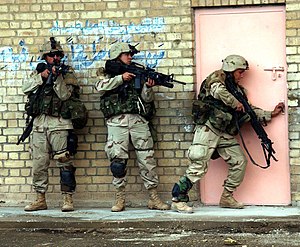
Slaget om Fallujah / Slaget
Amerikanske soldater fra 1st Cavalry Division, der støttede marineinfanteristernes angreb, gør klar til at gå ind i en bygning under kampene i Fallujah
Slaget om Fallujah var et slag der udspillede sig i den irakiske by Fallujah, hvor en amerikansk-irakisk styrke ledet af det amerikanske marinekorps ryddede byen for irakiske oprørere. Slaget kaldes også nogle gange for Det andet slag om Fallujah med henvisning til den tidligere Operation Vigilant Resolve, der er mindre kendt i offentligheden.